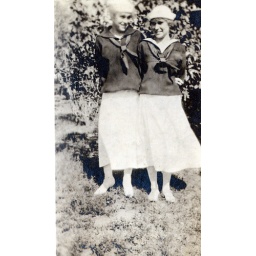
Two Unknown young girls in sailor blouses and hats